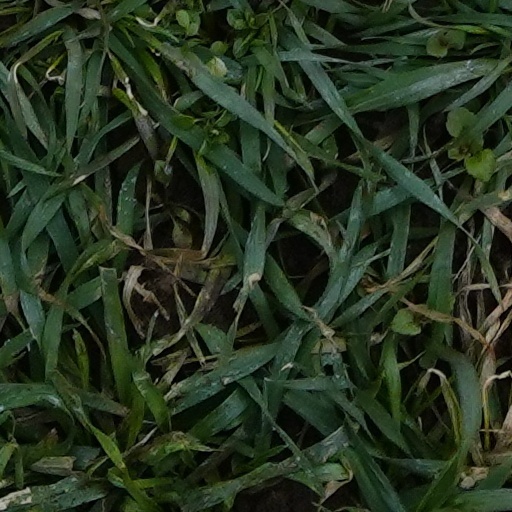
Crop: wheat